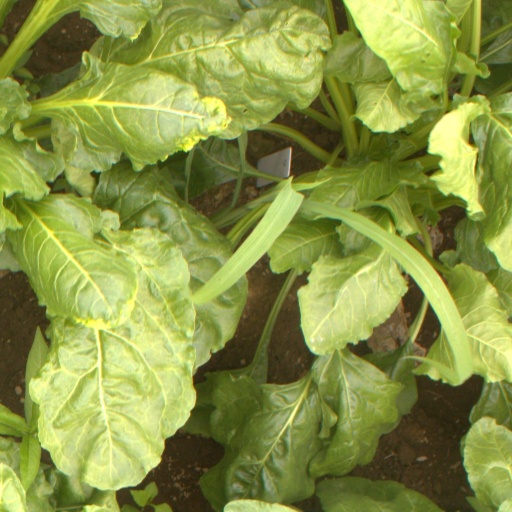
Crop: sugar beet